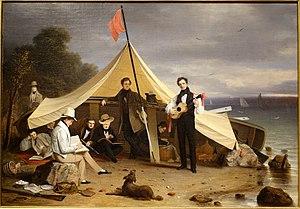
Robert Walker Weir, né le 18 juin 1803 à New Rochelle dans l'état de New York et décédé le 1ᵉʳ mai 1889 à New York dans le même état aux États-Unis, est un peintre américain de la Hudson River School et un professeur d'art américain, connu pour ces nombreux portraits et ces paysages. L'une de ces œuvres la plus connue, intitulée Embarkation of the Pilgrims et illustrant l'embarquement des Pères pèlerins à bord du vaisseau Speedwell en 1620, décore la rotonde du Capitole des États-Unis à Washington.